Talking stick

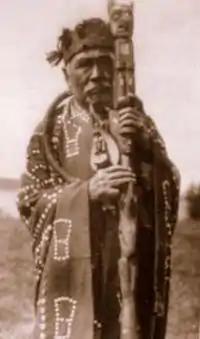
A Kwakwaka'wakw man with a talking stick, photo by Edward S. Curtis

A talking stick, also called a speaker's staff, is an instrument of Indigenous democracy used by a number of Indigenous communities, especially those in the Pacific Northwest nations of North America. The talking stick may be passed around a group, as multiple people speak in turn, or used only by leaders as a symbol of their authority and right to speak in public.